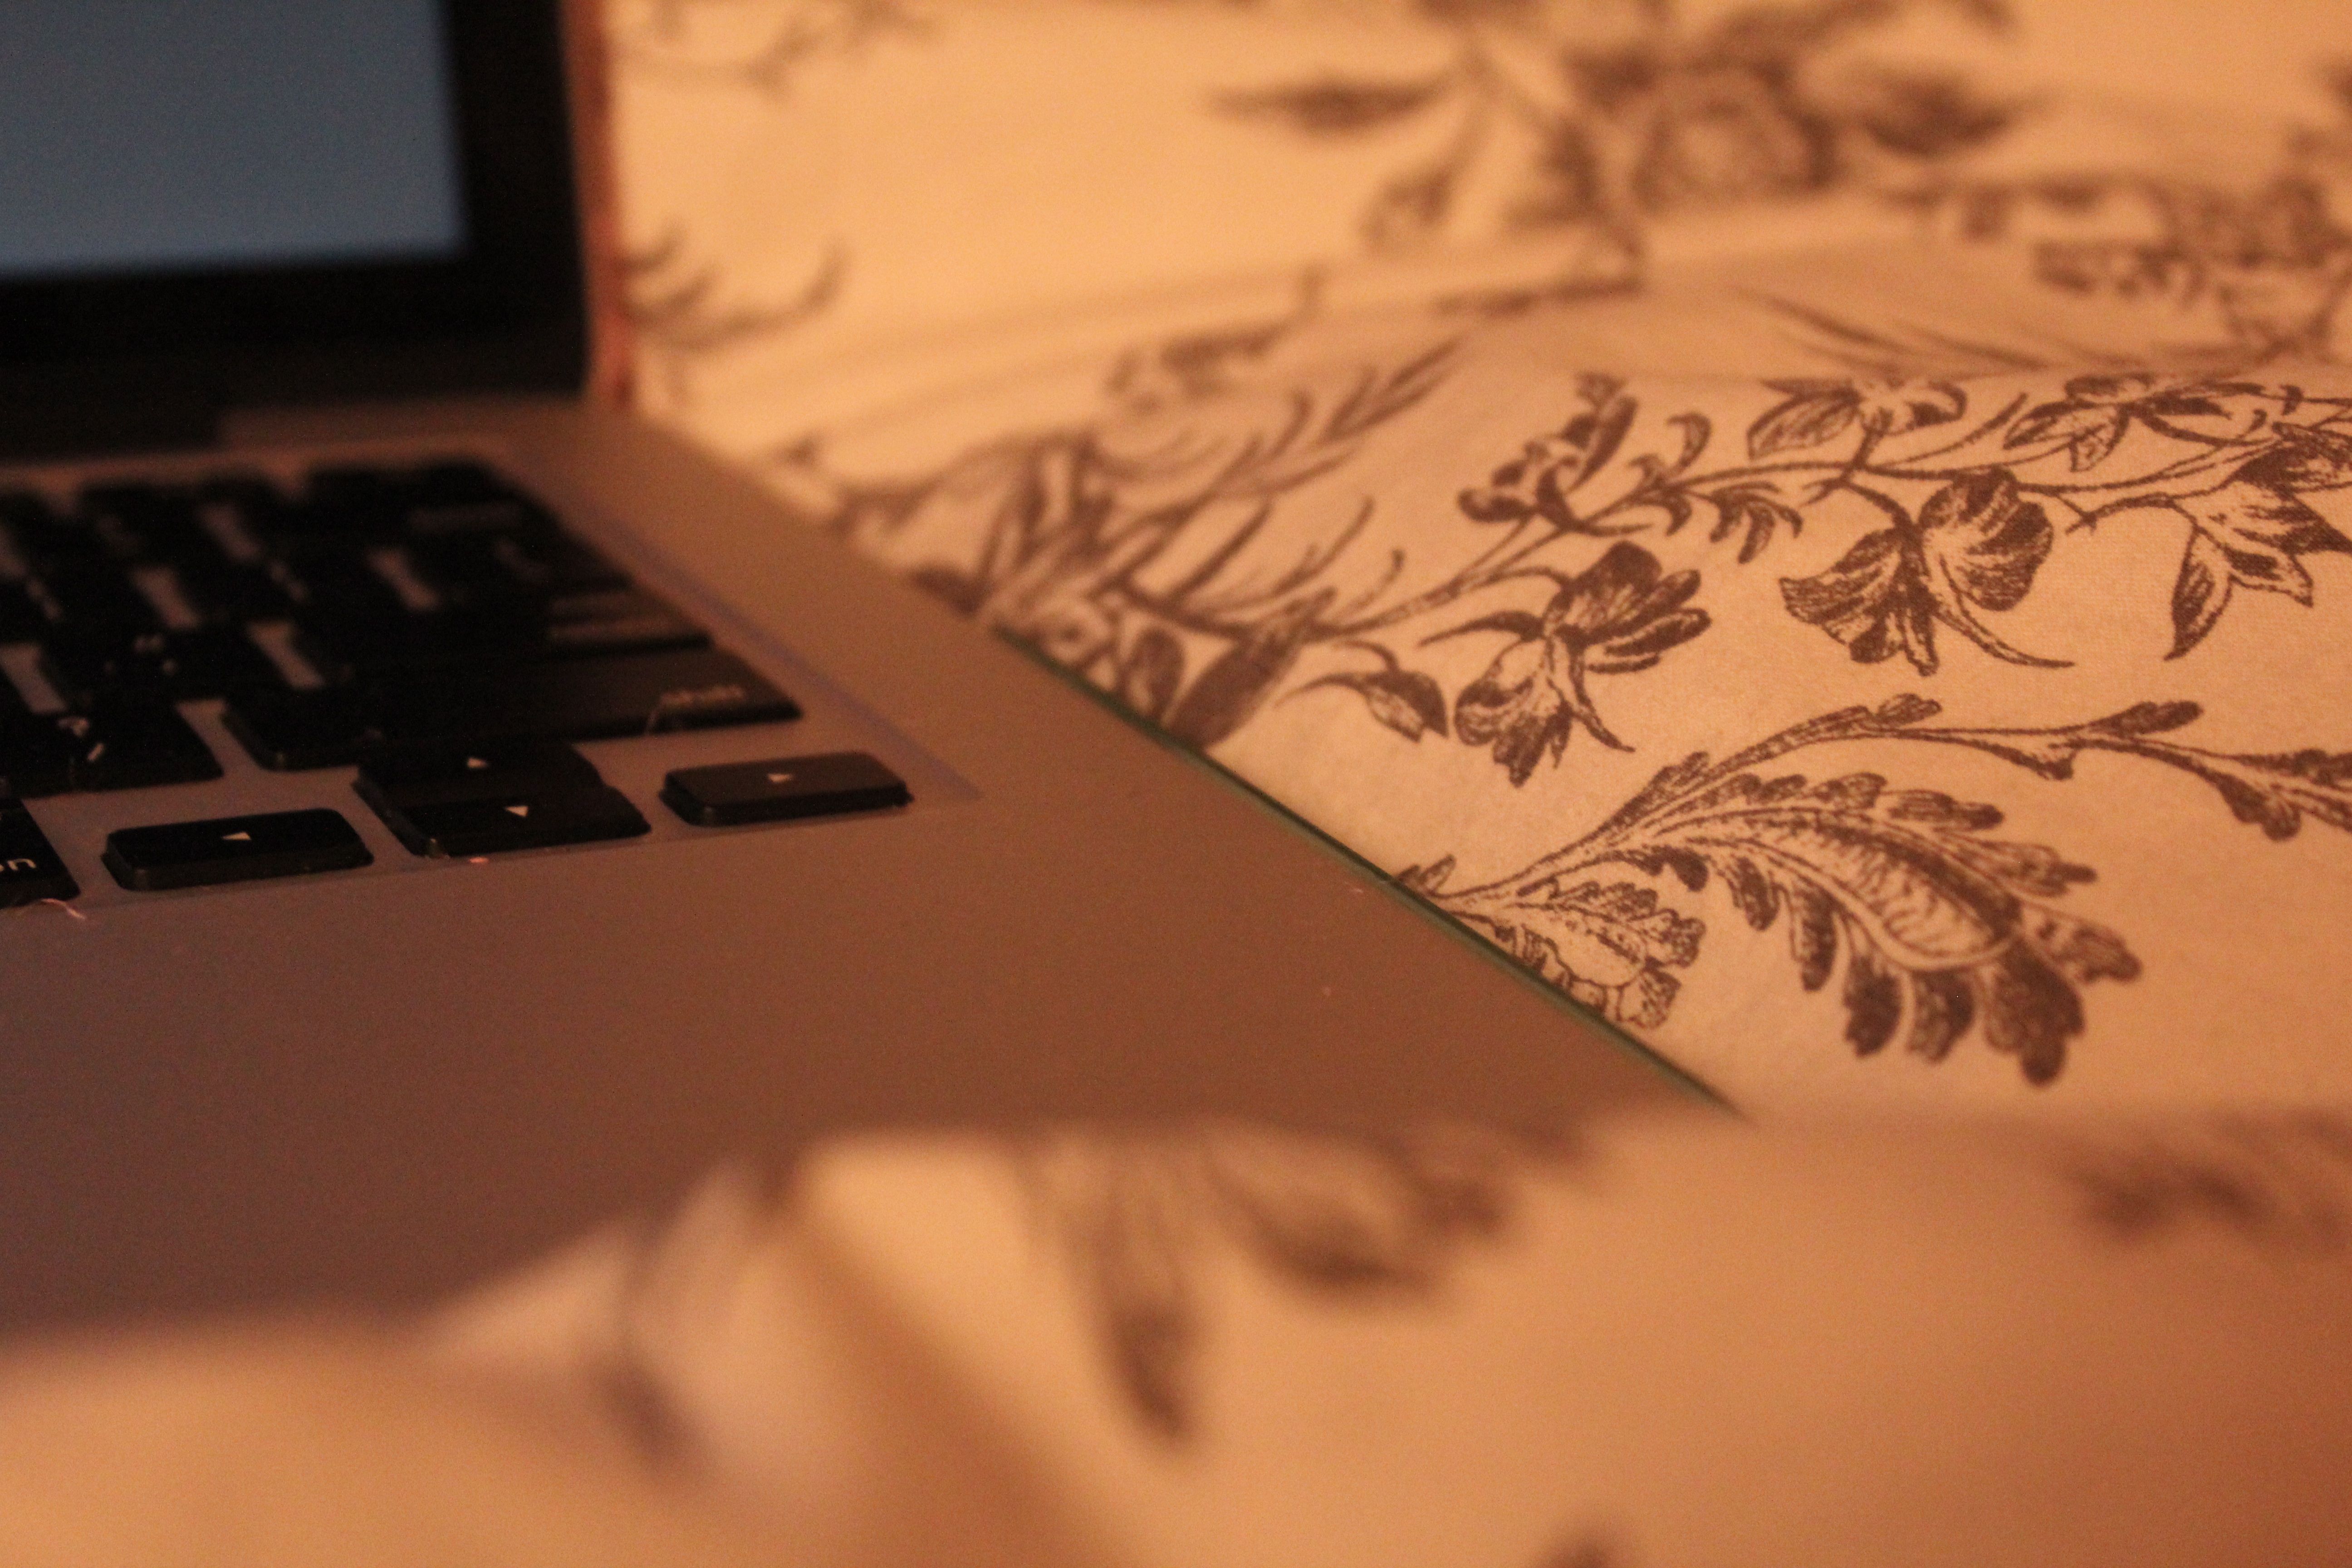
writing, hand, pattern, close up, art, sketch, drawing, design, calligraphy